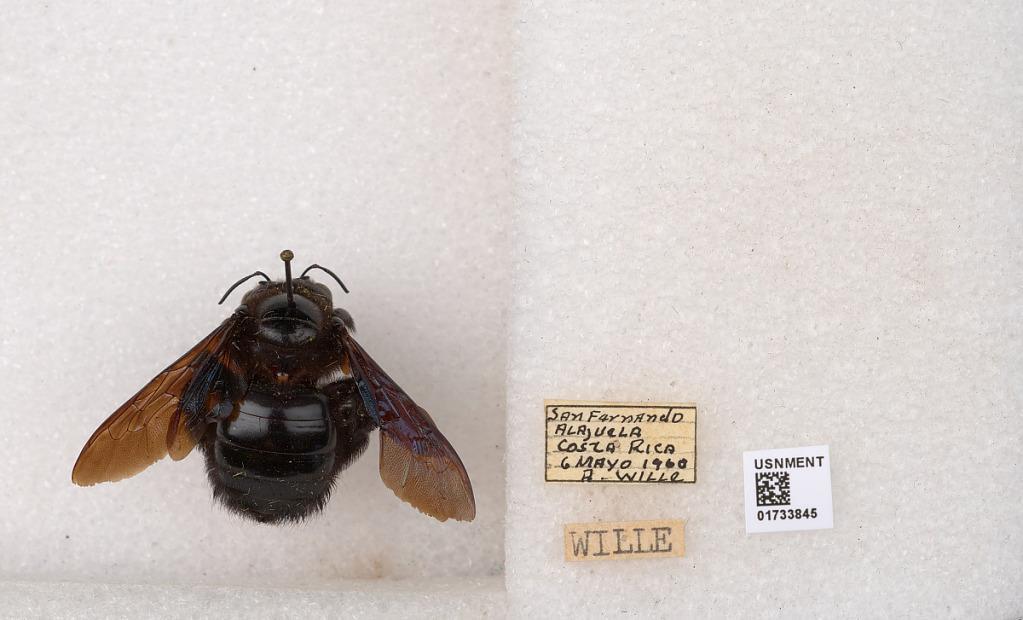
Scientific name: Xylocopa (Megaxylocopa) fimbriata Fabricius
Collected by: A. Wille
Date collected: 1960-5-6
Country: Costa Rica
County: Alajuela
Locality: San Fernando